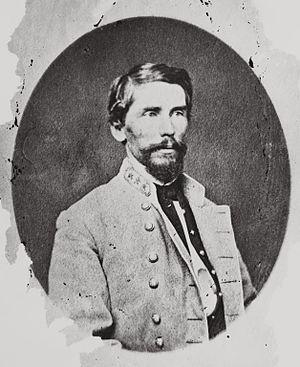
La bataille de Richmond se déroula entre le 29 août et le 30 août 1862, près de Richmond, durant la guerre de Sécession.
Arkansas vote d'abord pour rester dans l'Union. Mais après l'appel de Lincoln pour des troupes de chaque État de l'Union afin de réprimer la rébellion, à la suite de la capture de fort Sumter, il fait sécession et joue ensuite un rôle majeur dans le contrôle du Mississippi et des États voisins.